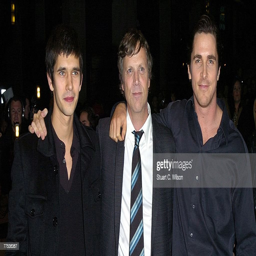
actor , film director and actor attend the as part of festival .